Green oropendola

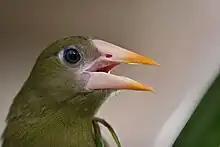
At Diergaarde Blijdorp, Netherlands

The male green oropendola grows to a length of about and the female about . The head, breast and back are pale olive green, the wings are greyish-green, and the rump and underparts are chestnut. The central feathers of the tail are black and the outer ones yellow. The beak has an orange tip, and its base and the adjoining areas of skin are yellowish. The irises are pale blue and there is an inconspicuous crest on the back of the head.